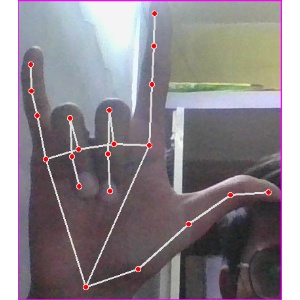
अक्षर: व